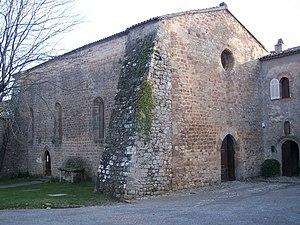
Chapelle Sainte-Roseline (XIème s.) de l'ancienne abbaye de La Celle-Roubaud, Les Arcs, Var (France) This building is inscrit au titre des Monuments Historiques. It is indexed in the Base Mérimée, a database of architectural heritage maintained by the French Ministry of Culture,
Les Arcs (Var) ou Les Arcs-sur-Argens est une commune française située dans le département du Var, en région Provence-Alpes-Côte d'Azur.
Cet article recense les monuments historiques du Var, en France.
La chapelle Sainte-Roseline est un édifice religieux construit au XIᵉ siècle. Elle se trouve dans le département du Var, sur la commune des Arcs où elle jouxte un cloître. L'ensemble des bâtiments formait à l'époque l'ancien monastère de la Celle-Roubaud. Classée monument historique en 1980, la chapelle contient, entre autres trésors, la momie de Sainte Roseline.
Roseline de Villeneuve, née en 1263 et décédée en 1329, est une moniale chartreuse française, considérée comme bienheureuse par l'Église catholique. Liturgiquement elle est commémorée le 17 janvier.